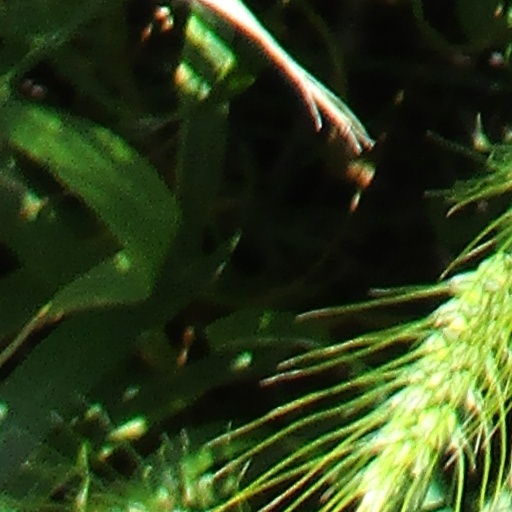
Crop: wheat